Bayt al-Ahzan

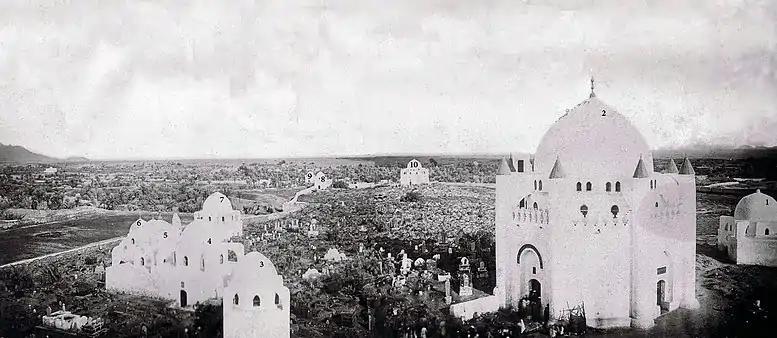
"Jannat al-Baqi'" in the 1910s, with the "Bayt al-Ahzan" located on the right-hand side of the photograph

Bayt al-Ahzan literally means "House of the Sorrows", is a structure which has been destroyed in the Al-Baqi Cemetery in Medinah, the Hejaz. Bayt al-Ahzan is located at the south of ‘Abbas ibn ‘Abd al-Muttalib; and likewise behind the court of four Shia Imams in Baqi', namely: Hasan ibn Ali, Zayn al-Abidin, Muhammad al-Baqir and Ja'far as-Sadiq.